Spot-bellied eagle-owl

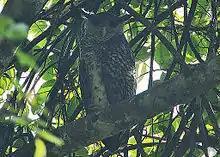
A spot-bellied eagle-owl in Sri Lanka, which are similar to mainland birds but smaller.

The spot-bellied eagle-owl is overall a stark, grayish-brown bird, with dark, coarse brown coloration over the back and upper wings. The throat and underparts are mainly pale fulvous in color with black and white horizontal stripes along the flanks of the body that become broad spots on the abdomen and undertail coverts. On the wings, the primaries are dark brown with lighter brown stripes and the secondaries are more heavily barred with buff-brown coloration. The lores are covered in bristly feathers and the cheeks are brownish-white with black feather shafts. The large ear-tufts slant off to the sides. Juveniles birds are distinct from adult birds, being a much paler grayish-cream overall with fairly heavy brownish barring. Distinguishing the spot-bellied eagle-owl is relatively straightforward, since other Indian and southeast Asian eagle owls do not generally dwell in deep forests as does this species. The spot-bellied is the largest of the owls in its range other than the tawny fish owl ("Ketupa flavipes"), which is restricted in both habitat and diet to mountain streams. The brown fish owl ("Ketupa zeylonensis"), which is quite different in colouring if seen reasonably well, is slightly smaller linearly than the spot-bellied eagle-owl and is found in more wetland-based (and often somewhat more degraded) habitats. The subspecies of Eurasian eagle-owl ("Bubo bubo hemachalana") found in the Himalayas may inhabit higher elevations of the same mountains where the spot-bellied eagle-owl dwells in the lower elevations in the forested foothills but there their ranges barely abut. The Indian eagle-owl ("Bubo bengalensis") (typically found in wooded vicinities of rocky areas) is around 10% smaller than the spot-bellied; the dusky eagle-owl ("Ketupa coromanda") (typically found in woods near wetlands) is around 15% smaller; and the brown wood owl, the largest "Strix" widely found in the Indian subcontinent and Southeast Asia, is around 35% smaller. Furthermore, the colouring and markings of the spot-bellied eagle-owl are distinctive from all but the barred eagle-owl, which it does not co-exist with in the wild. The barred and spot-bellied eagle-owls are immediately distinguished in the field from other eagle-owls by their pale-looking, sideways slanting ear-tufts, and the degree of feathering on the legs and feet. This species pair unlike sympatric eagle-owls has horizontal rather than vertical underside markings (which coalesce somewhat in the barred eagle-owl to barring, but appear as almost continuous spotting on the spot-bellied eagle-owl) over a much paler ground colour, while the back is slightly grayer looking, lacking any warmer brown or tawny tones.